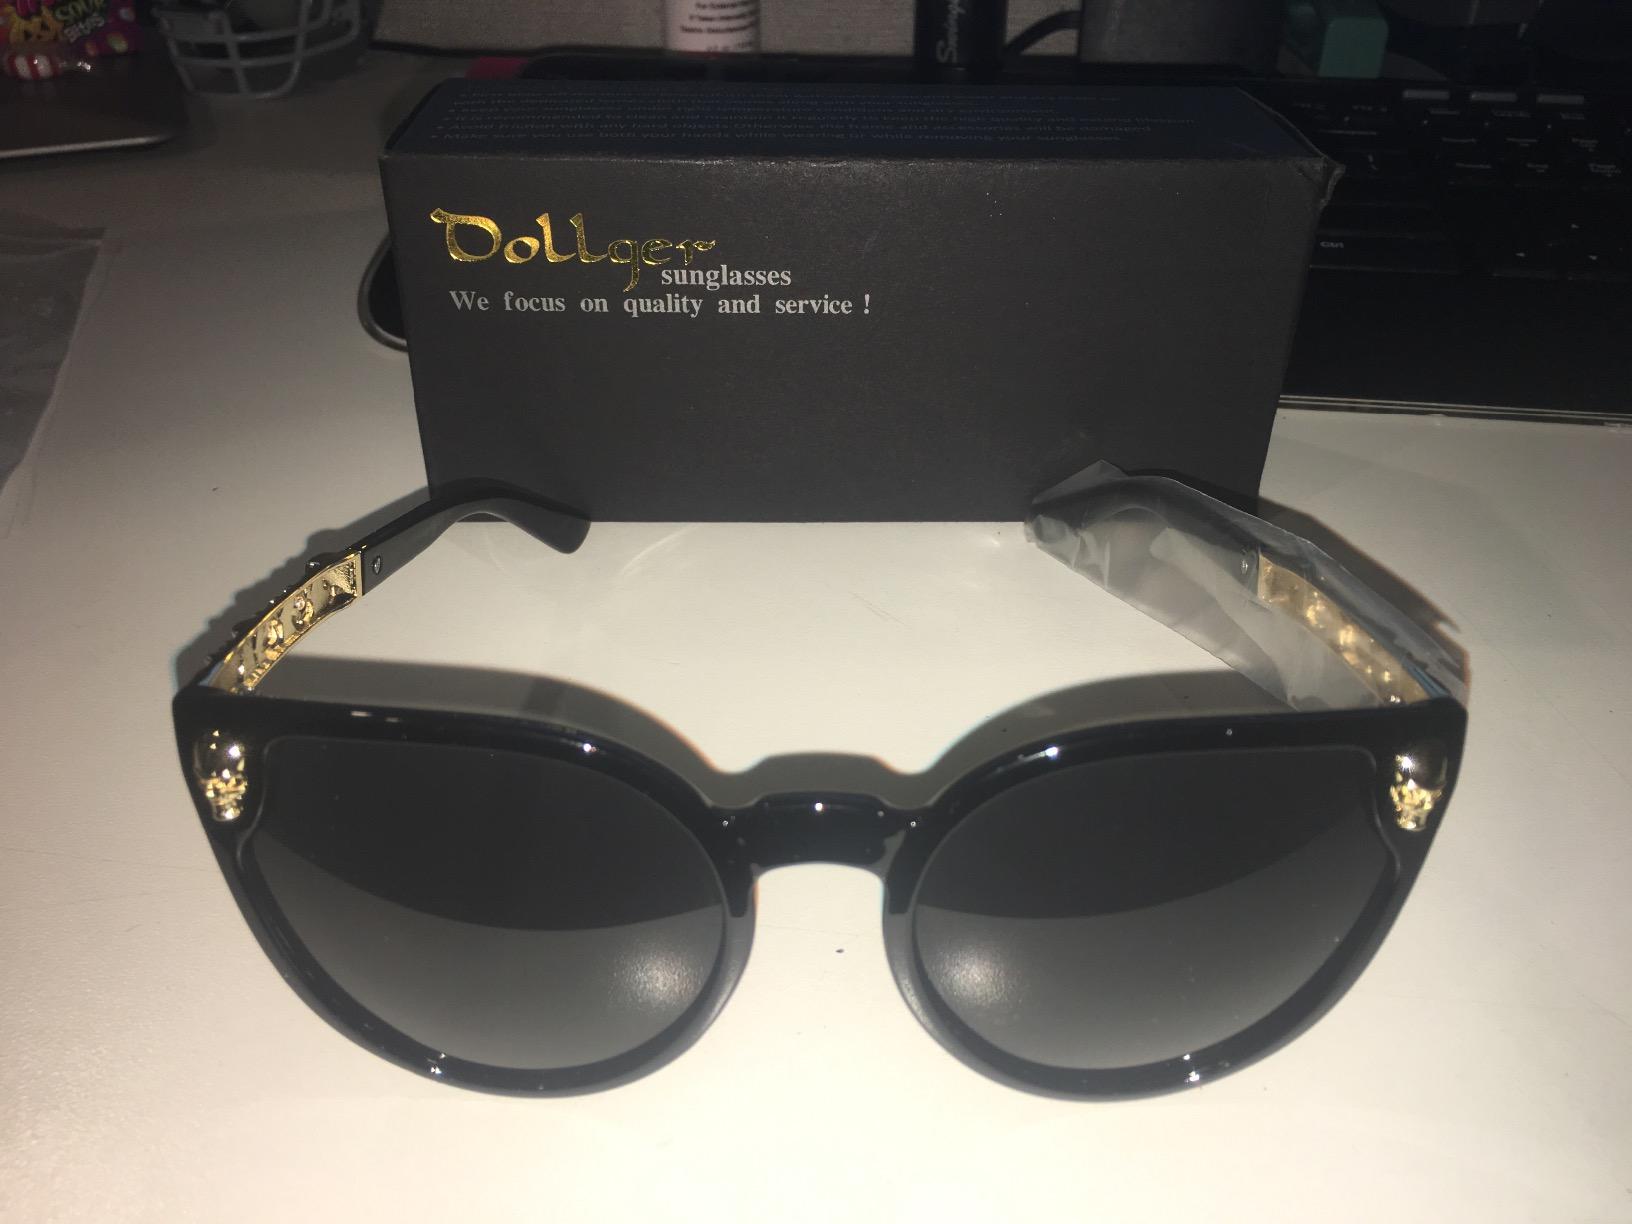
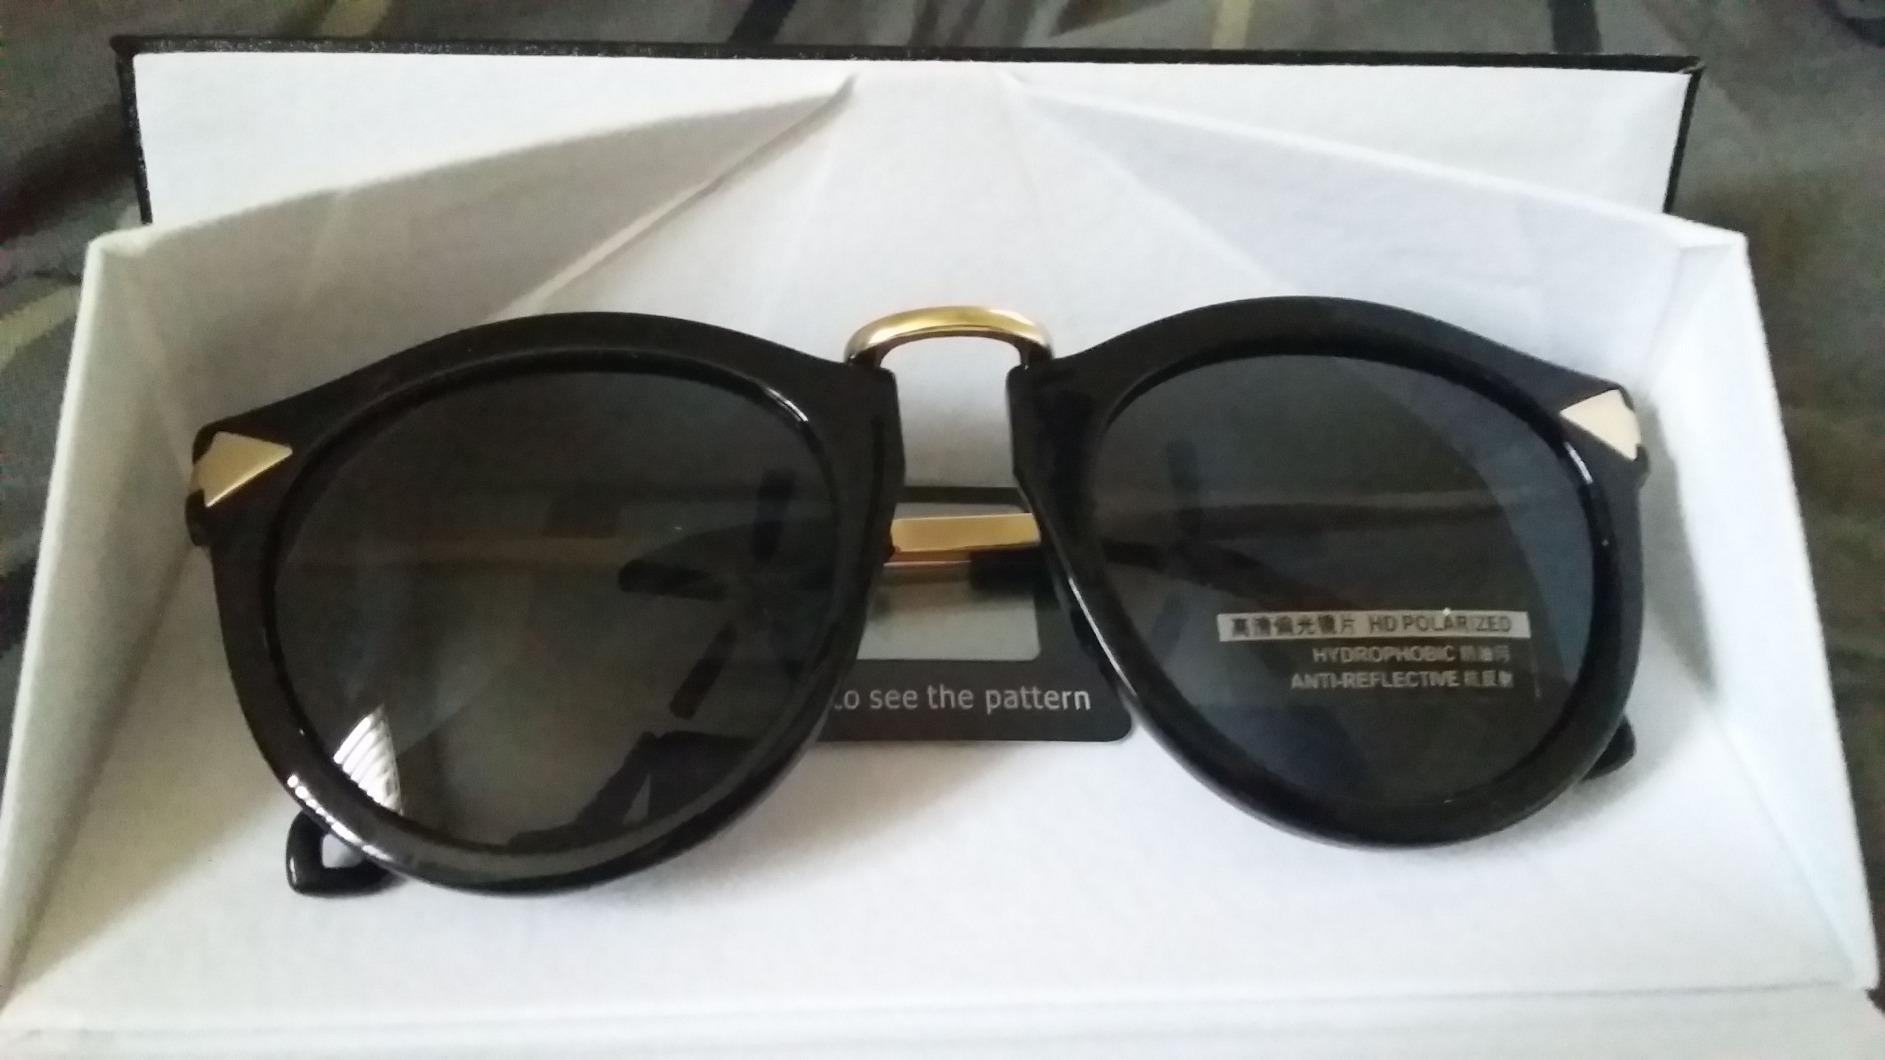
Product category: accessories_sunglasses
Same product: no